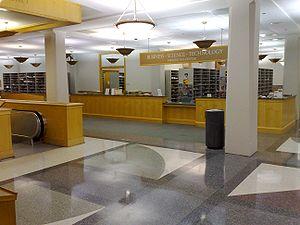
4e niveau de la Harold Washington Library (Chicago)
La Harold Washington Library est la principale bibliothèque municipale de Chicago. Elle doit son nom à Harold Washington qui fut maire de Chicago entre 1983 et 1987. Elle est située dans le sud du secteur financier du Loop, au 400 South State Street. Sa superficie est d'environ 68 000m², répartis sur 9 étages et abrite plus de neuf millions d'ouvrages en 2003. Le budget de construction de l'édifice était de 140 millions de dollars. La Harold Washington Library fait partie de la Chicago Public Library, qui est un vaste réseau de bibliothèques publiques contrôlé et géré par la ville de Chicago.